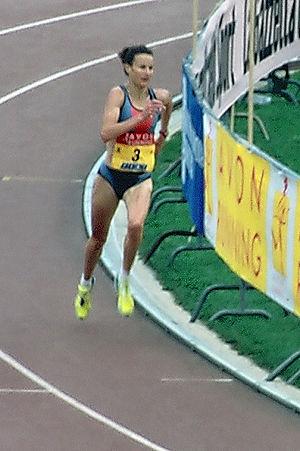
Le mile est une épreuve d'athlétisme consitant à parcourir une distance d'un mile, soit 1 609,34 mètres.
Sonia O'Sullivan, née le 28 novembre 1969 à Cobh, est une athlète irlandaise, pratiquant la course de fond. Elle fut l'une des meilleures sur le circuit pendant les années 1990 et le début des années 2000.